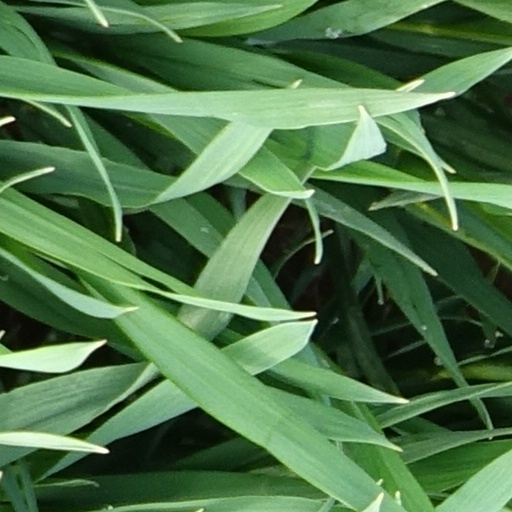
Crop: wheat